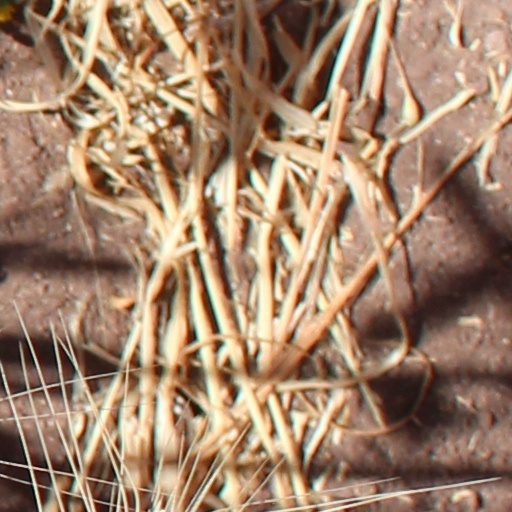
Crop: wheat